Anping District

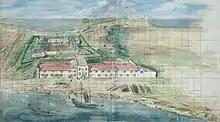
Fort Zeelandia painted around 1635, The Hague National Bureau of Archives

The history of Anping dates back to the 17th century, when the Dutch East India Company occupied a "high sandy down" called "Tayouan" and built Fort Zeelandia. The Dutch moved their headquarters to Tayouan after leaving the Pescadores in 1624. Due to silting, the islet has joined with mainland Taiwan.